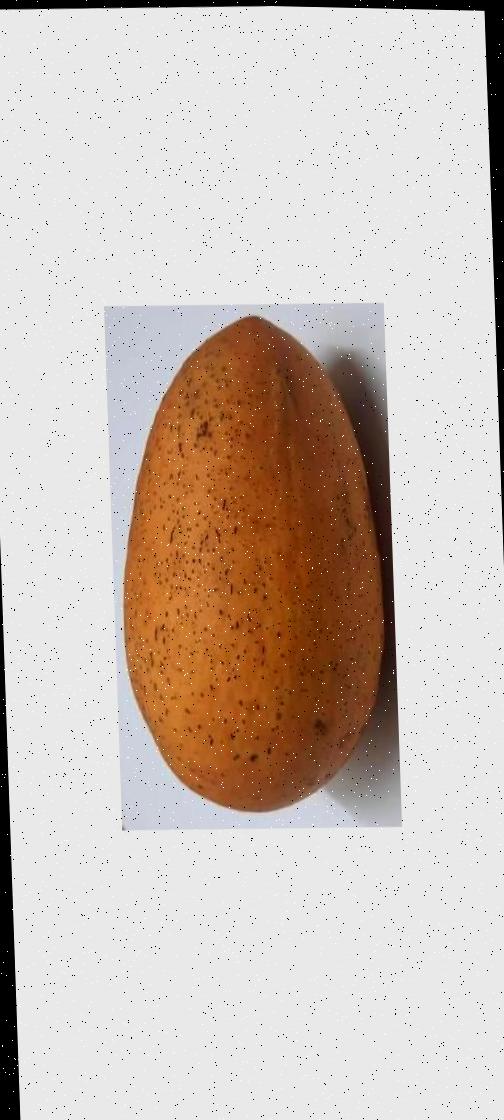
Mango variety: Ashshina Classic